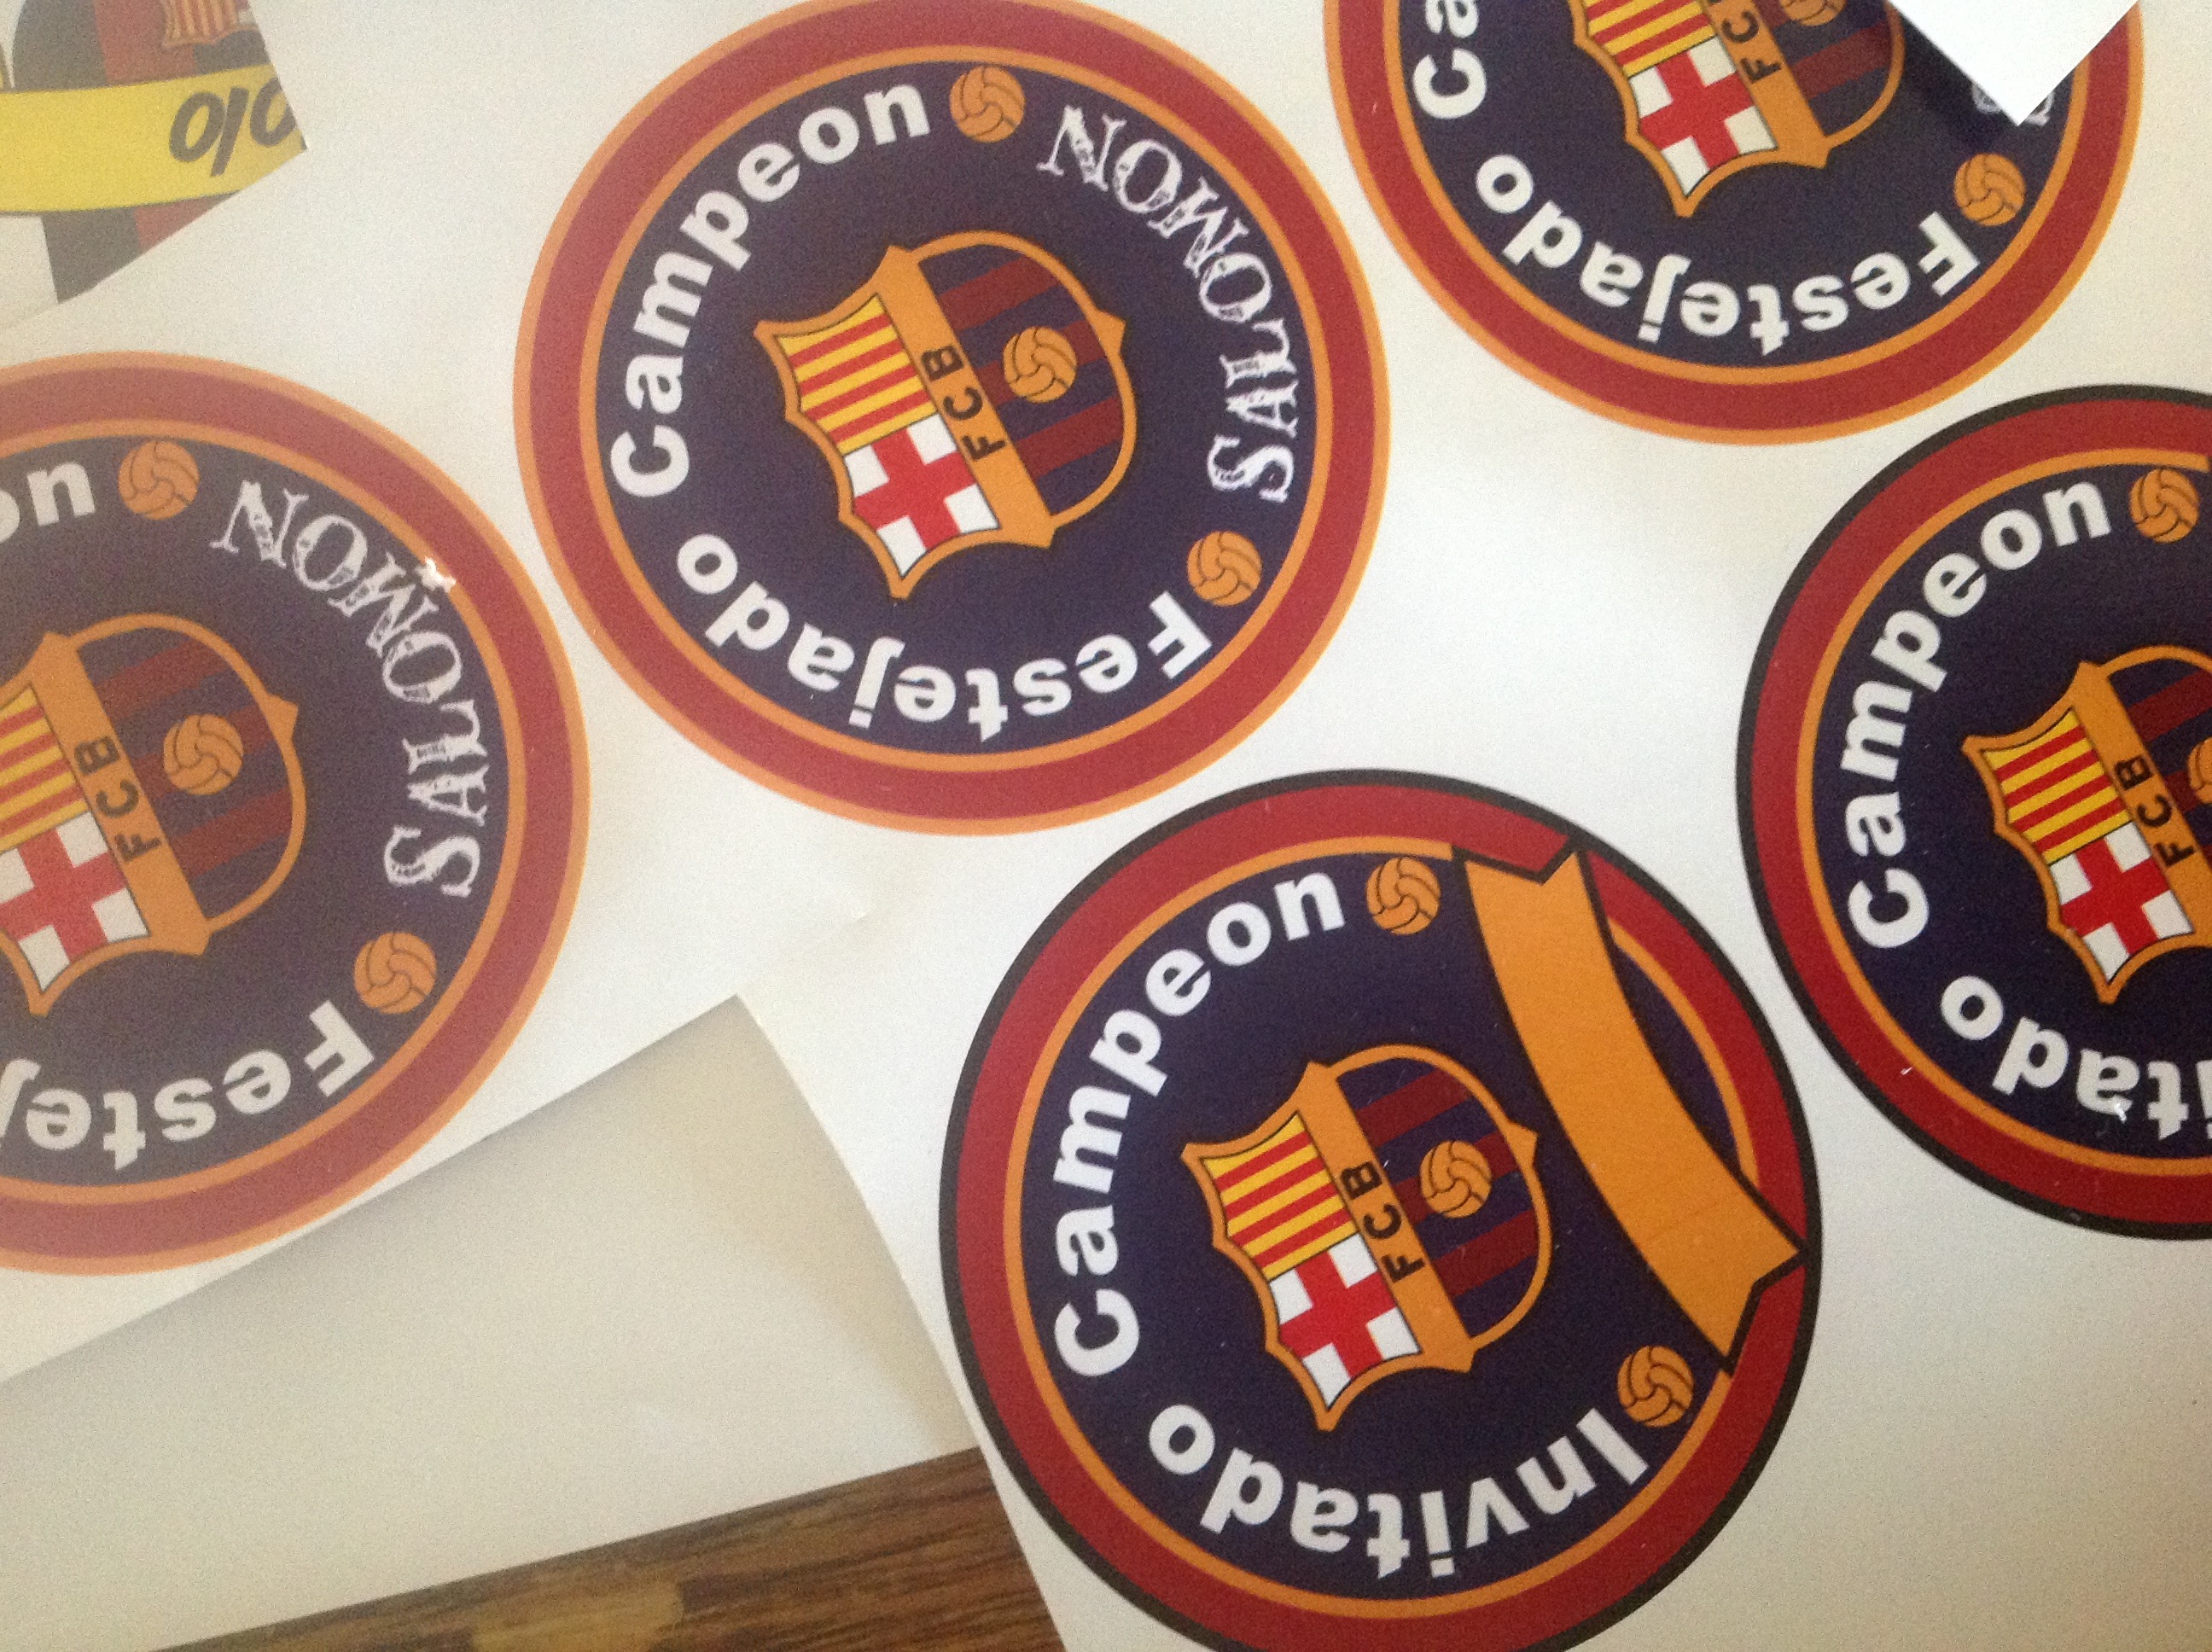
barcelona, fest, emblem, label